Salah Bey ben Mostefa

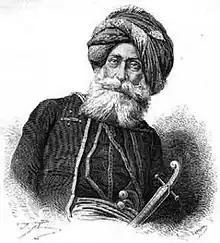
Portrait of Salah Bey

Salah Bey ben Mostefa (1725–1792), was the bey of the Beylik of Constantine in the Deylik of Algiers from 1771 to 1792. Salah Bey's governance is marked by a victorious participation against the Invasion of Algiers (1775) during the Spanish–Algerian War (1775–1785) and his works of urban planning in Constantine. An example of remaining construction from his era is Bab El Kantra Bridge.